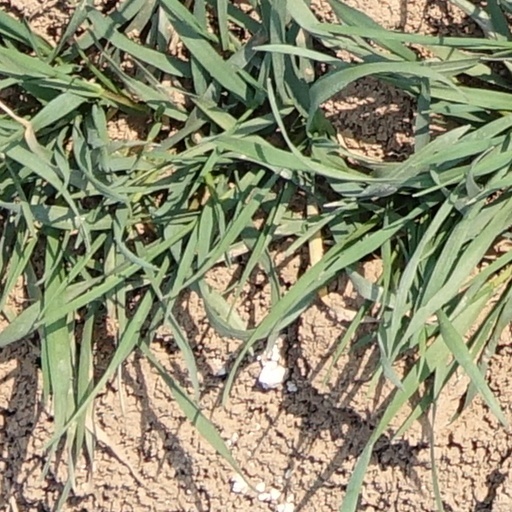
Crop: wheat